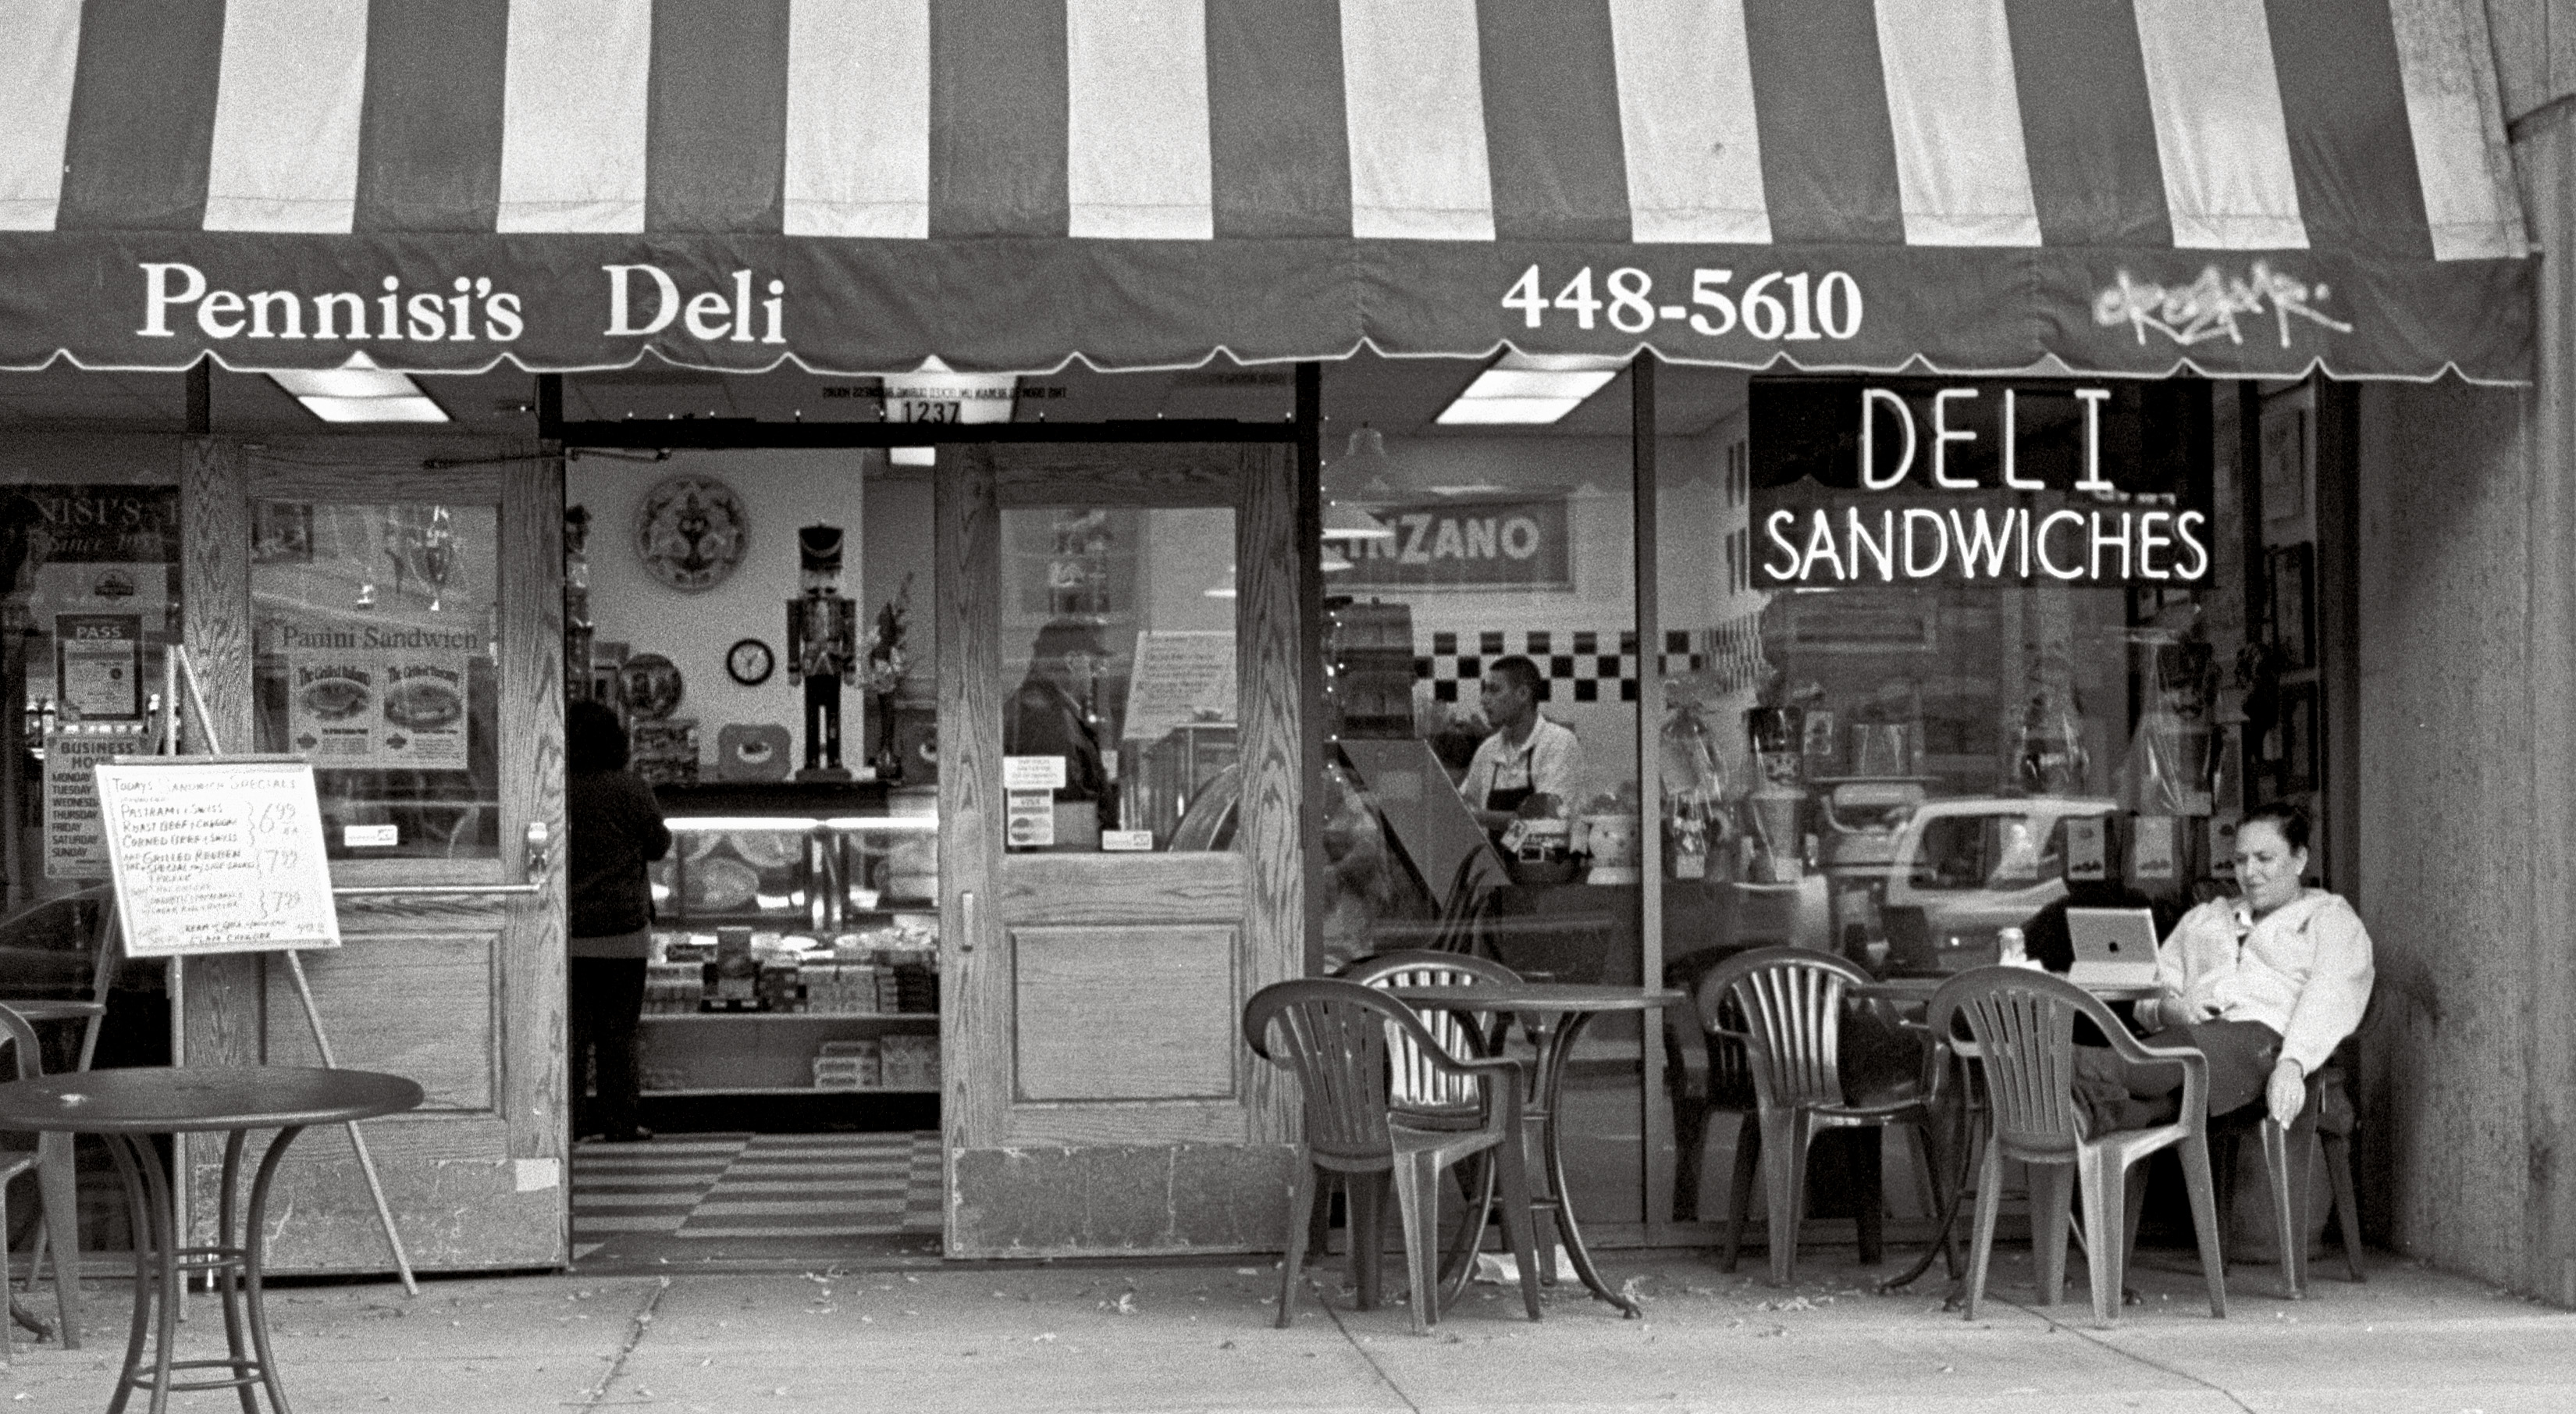
black and white, road, street, restaurant, film, bar, monochrome, california, interior design, coffeehouse, 35mm, scan, history, trix, kodak, sacramento, november18, nov18, monochrome photography